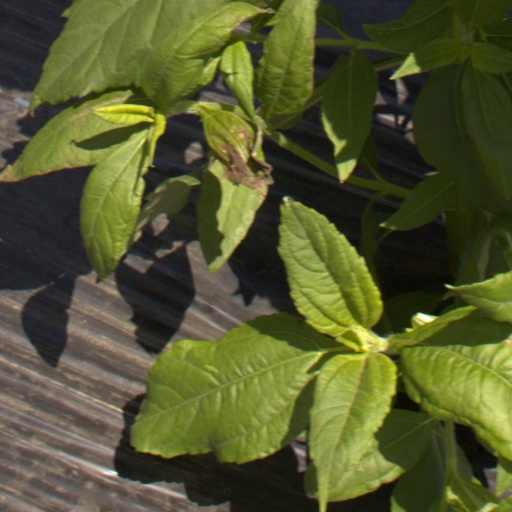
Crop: Jerusalem artichoke